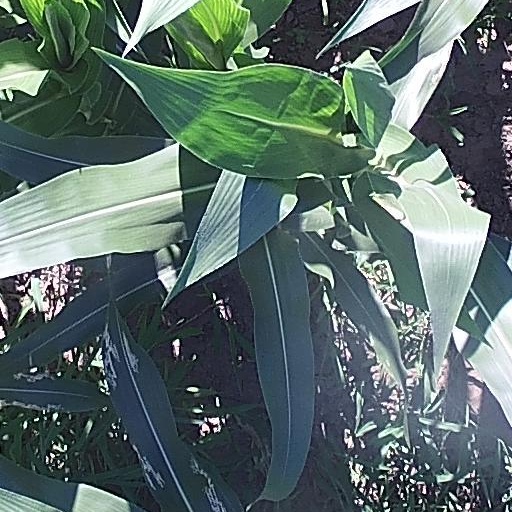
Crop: maize; corn